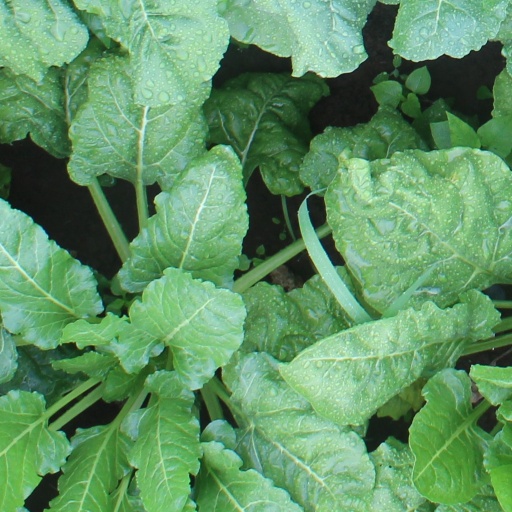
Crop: sugar beet